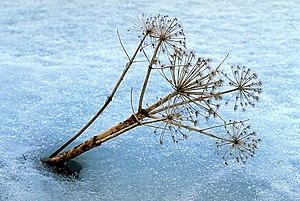
L’angélique vraie, l’archangélique ou l’angélique officinale est une espèce de plantes de la famille des Apiacées, cultivée comme plante condimentaire et médicinale pour ses pétioles, tiges et graines très aromatiques et stimulantes et pour sa racine utilisée en phytothérapie.